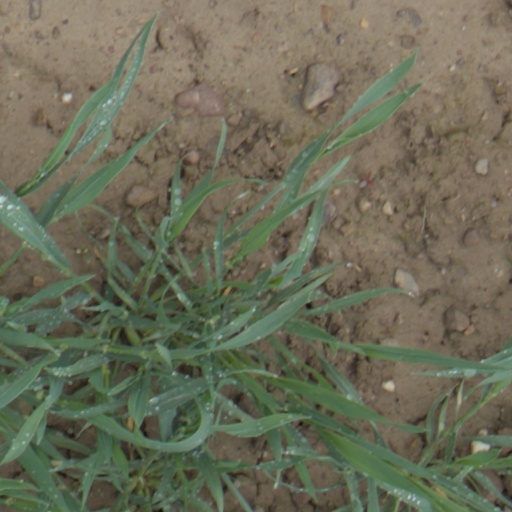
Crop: wheat